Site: brandenburg
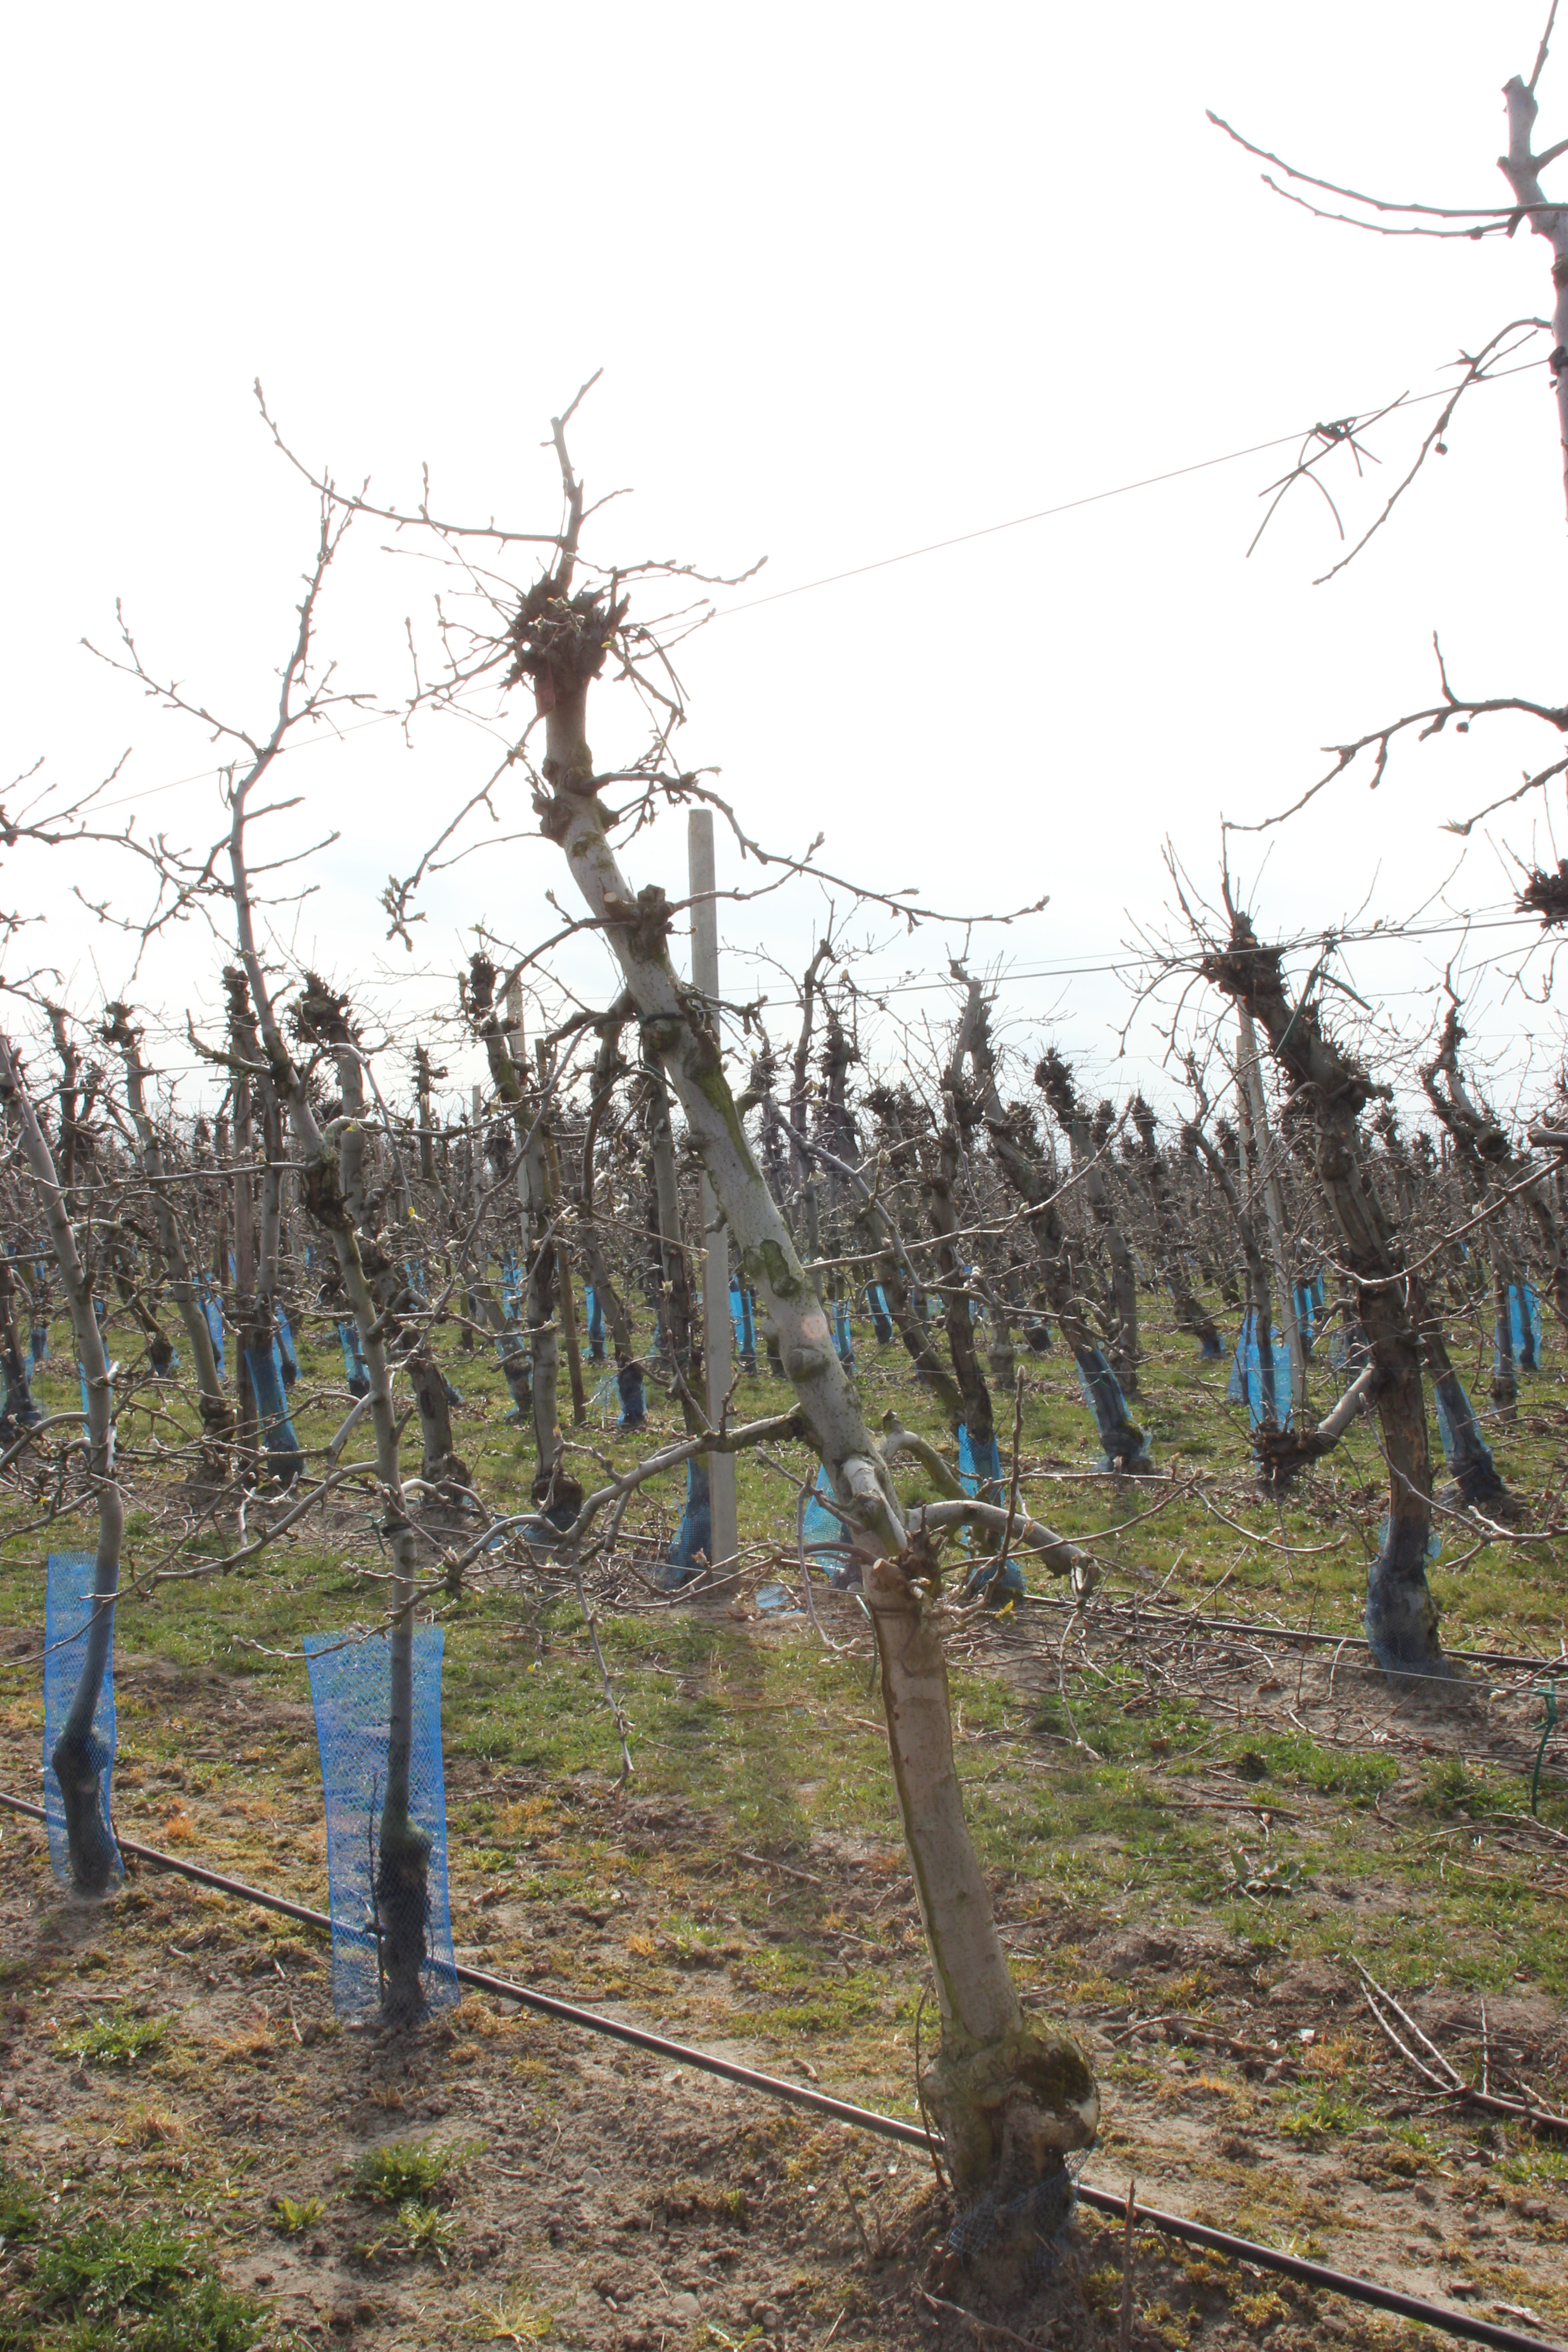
Growth stage (BBCH 54): Inflorescence emergence